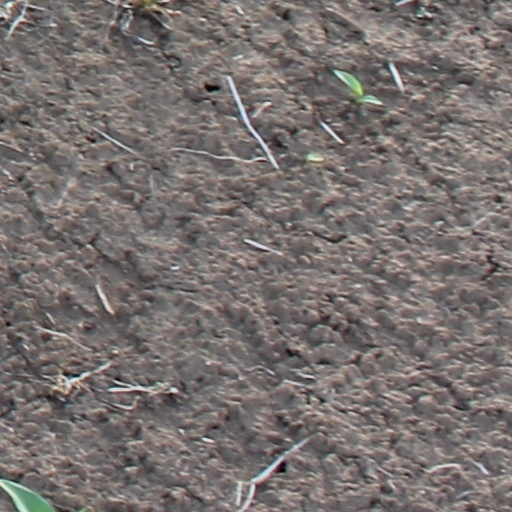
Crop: wheat